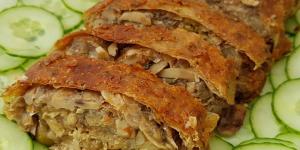
rollo de pollo vegano